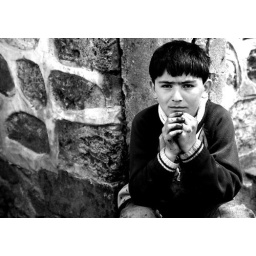
the cute boy I met in Bursa..